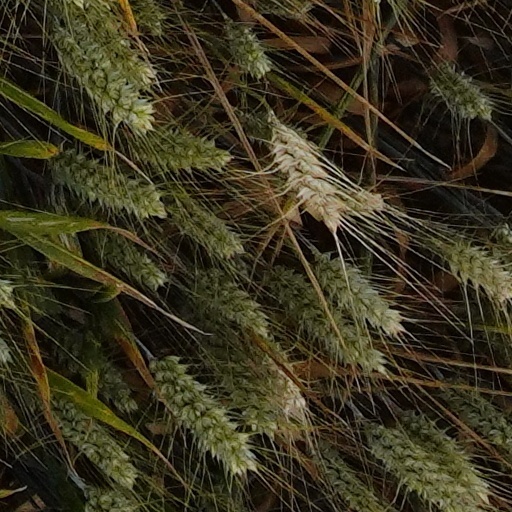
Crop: wheat